Thurrock (UK Parliament constituency)

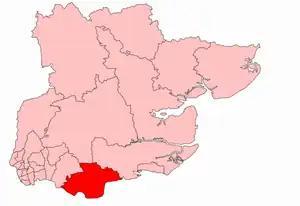
Thurrock in Essex, showing boundaries used from 1945 to 1983

"The House of Commons (Redistribution of Seats) Act 1944 set up Boundaries Commissions to carry out periodic reviews of the distribution of parliamentary constituencies. It also authorised an initial review to subdivide abnormally large constituencies in time for the 1945 election. This was implemented by the Redistribution of Seats Order 1945 under which South East Essex was divided into two constituencies. As a consequence, the new Thurrock Division of Essex was formed, comprising the Urban District of Thurrock (created largely from amalgamating the Urban Districts of Grays Thurrock and Tilbury and the Rural District of Orsett)."